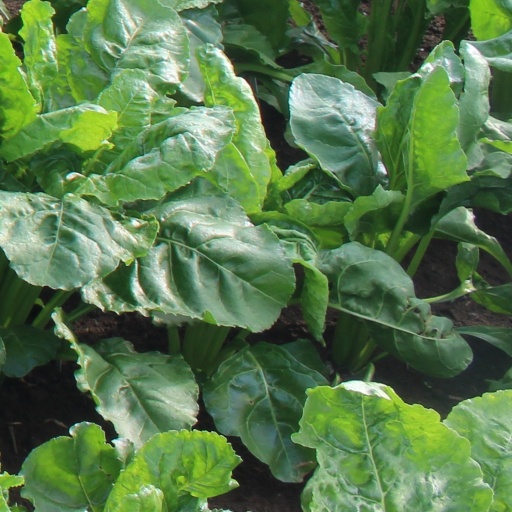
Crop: sugar beet